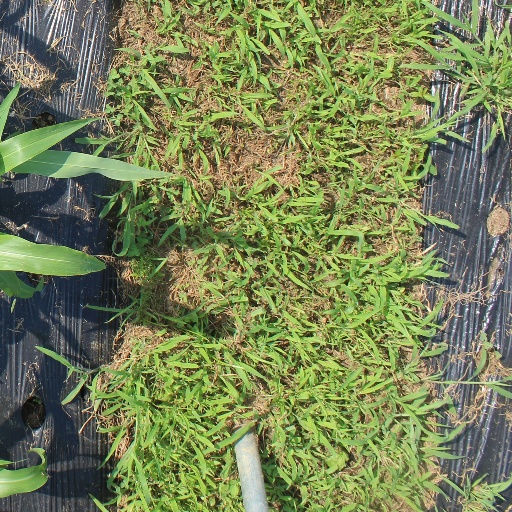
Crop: sorghum